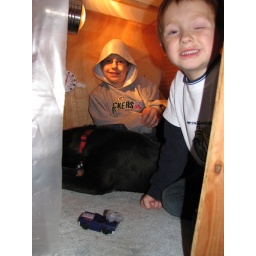
Yeah, that's a heated dog house in the garage with three boys + one dog in it.